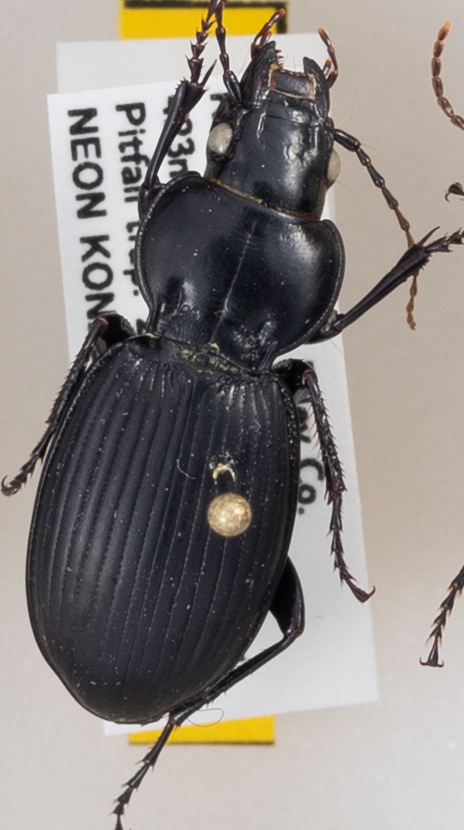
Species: Cyclotrachelus sodalis colossus
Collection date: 2019-08-26
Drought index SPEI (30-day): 1.766
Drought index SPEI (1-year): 1.85
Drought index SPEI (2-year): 1.038